Asia MotorWorks

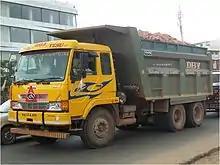
AMW 2518

AMW's product range covers a range of heavy-duty applications in mining, construction, power, petroleum, roads and highways, other infrastructure projects and general cargo transportation.